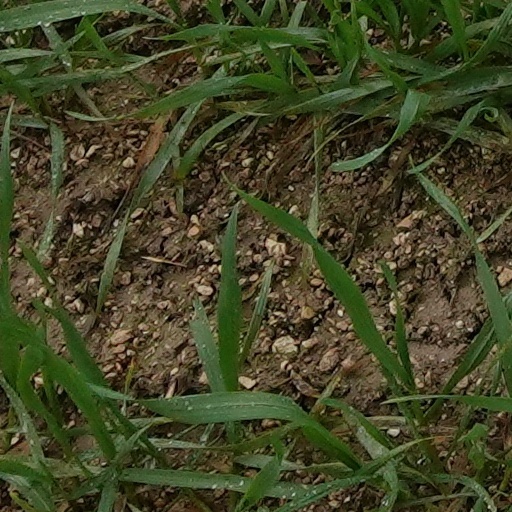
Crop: wheat